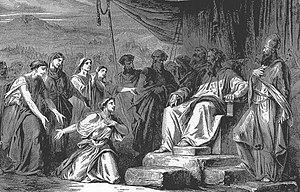
L’épisode des filles de Tselof'had, apparaissant dans le 27ᵉ chapitre du Livre des Nombres, a trait à une question d’héritage et se conclut par l’autorisation d’hériter pour des filles dont le père n’a pas laissé de descendance mâle.